Jorge Emilio González Martínez

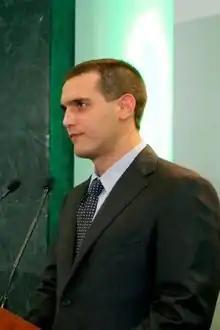

Jorge Emilio González Martínez (born 16 April 1972 in Mexico City), popularly known as El Niño Verde (the Green Boy), is a Mexican politician affiliated with the Ecologist Green Party of Mexico (PVEM). He serves as a senator in the LXII Legislature of the Mexican Congress representing Quintana Roo. He also served as a senator from 2000 to 2006 and as a federal deputy from 1997 to 2000.